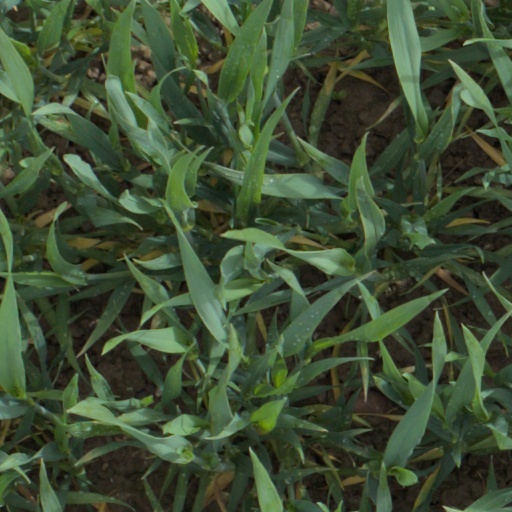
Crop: wheat